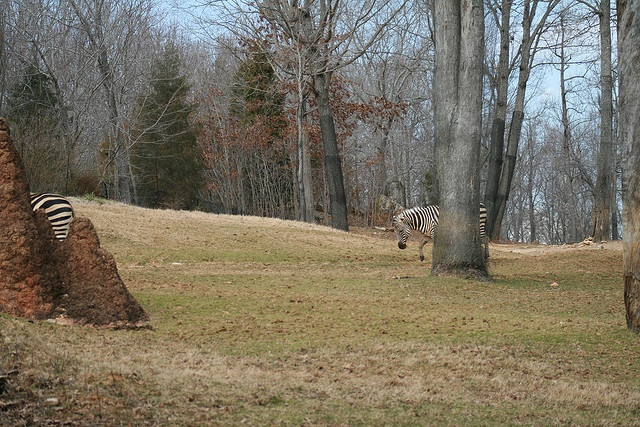
A pair of zebras trotting through the park together
a couple of zebras standing next to some trees
Two zebras in a park filled with trees.
A couple of zebras that are in the grass.
A zebra is standing behind a large tree.